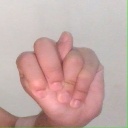
अक्षर: न